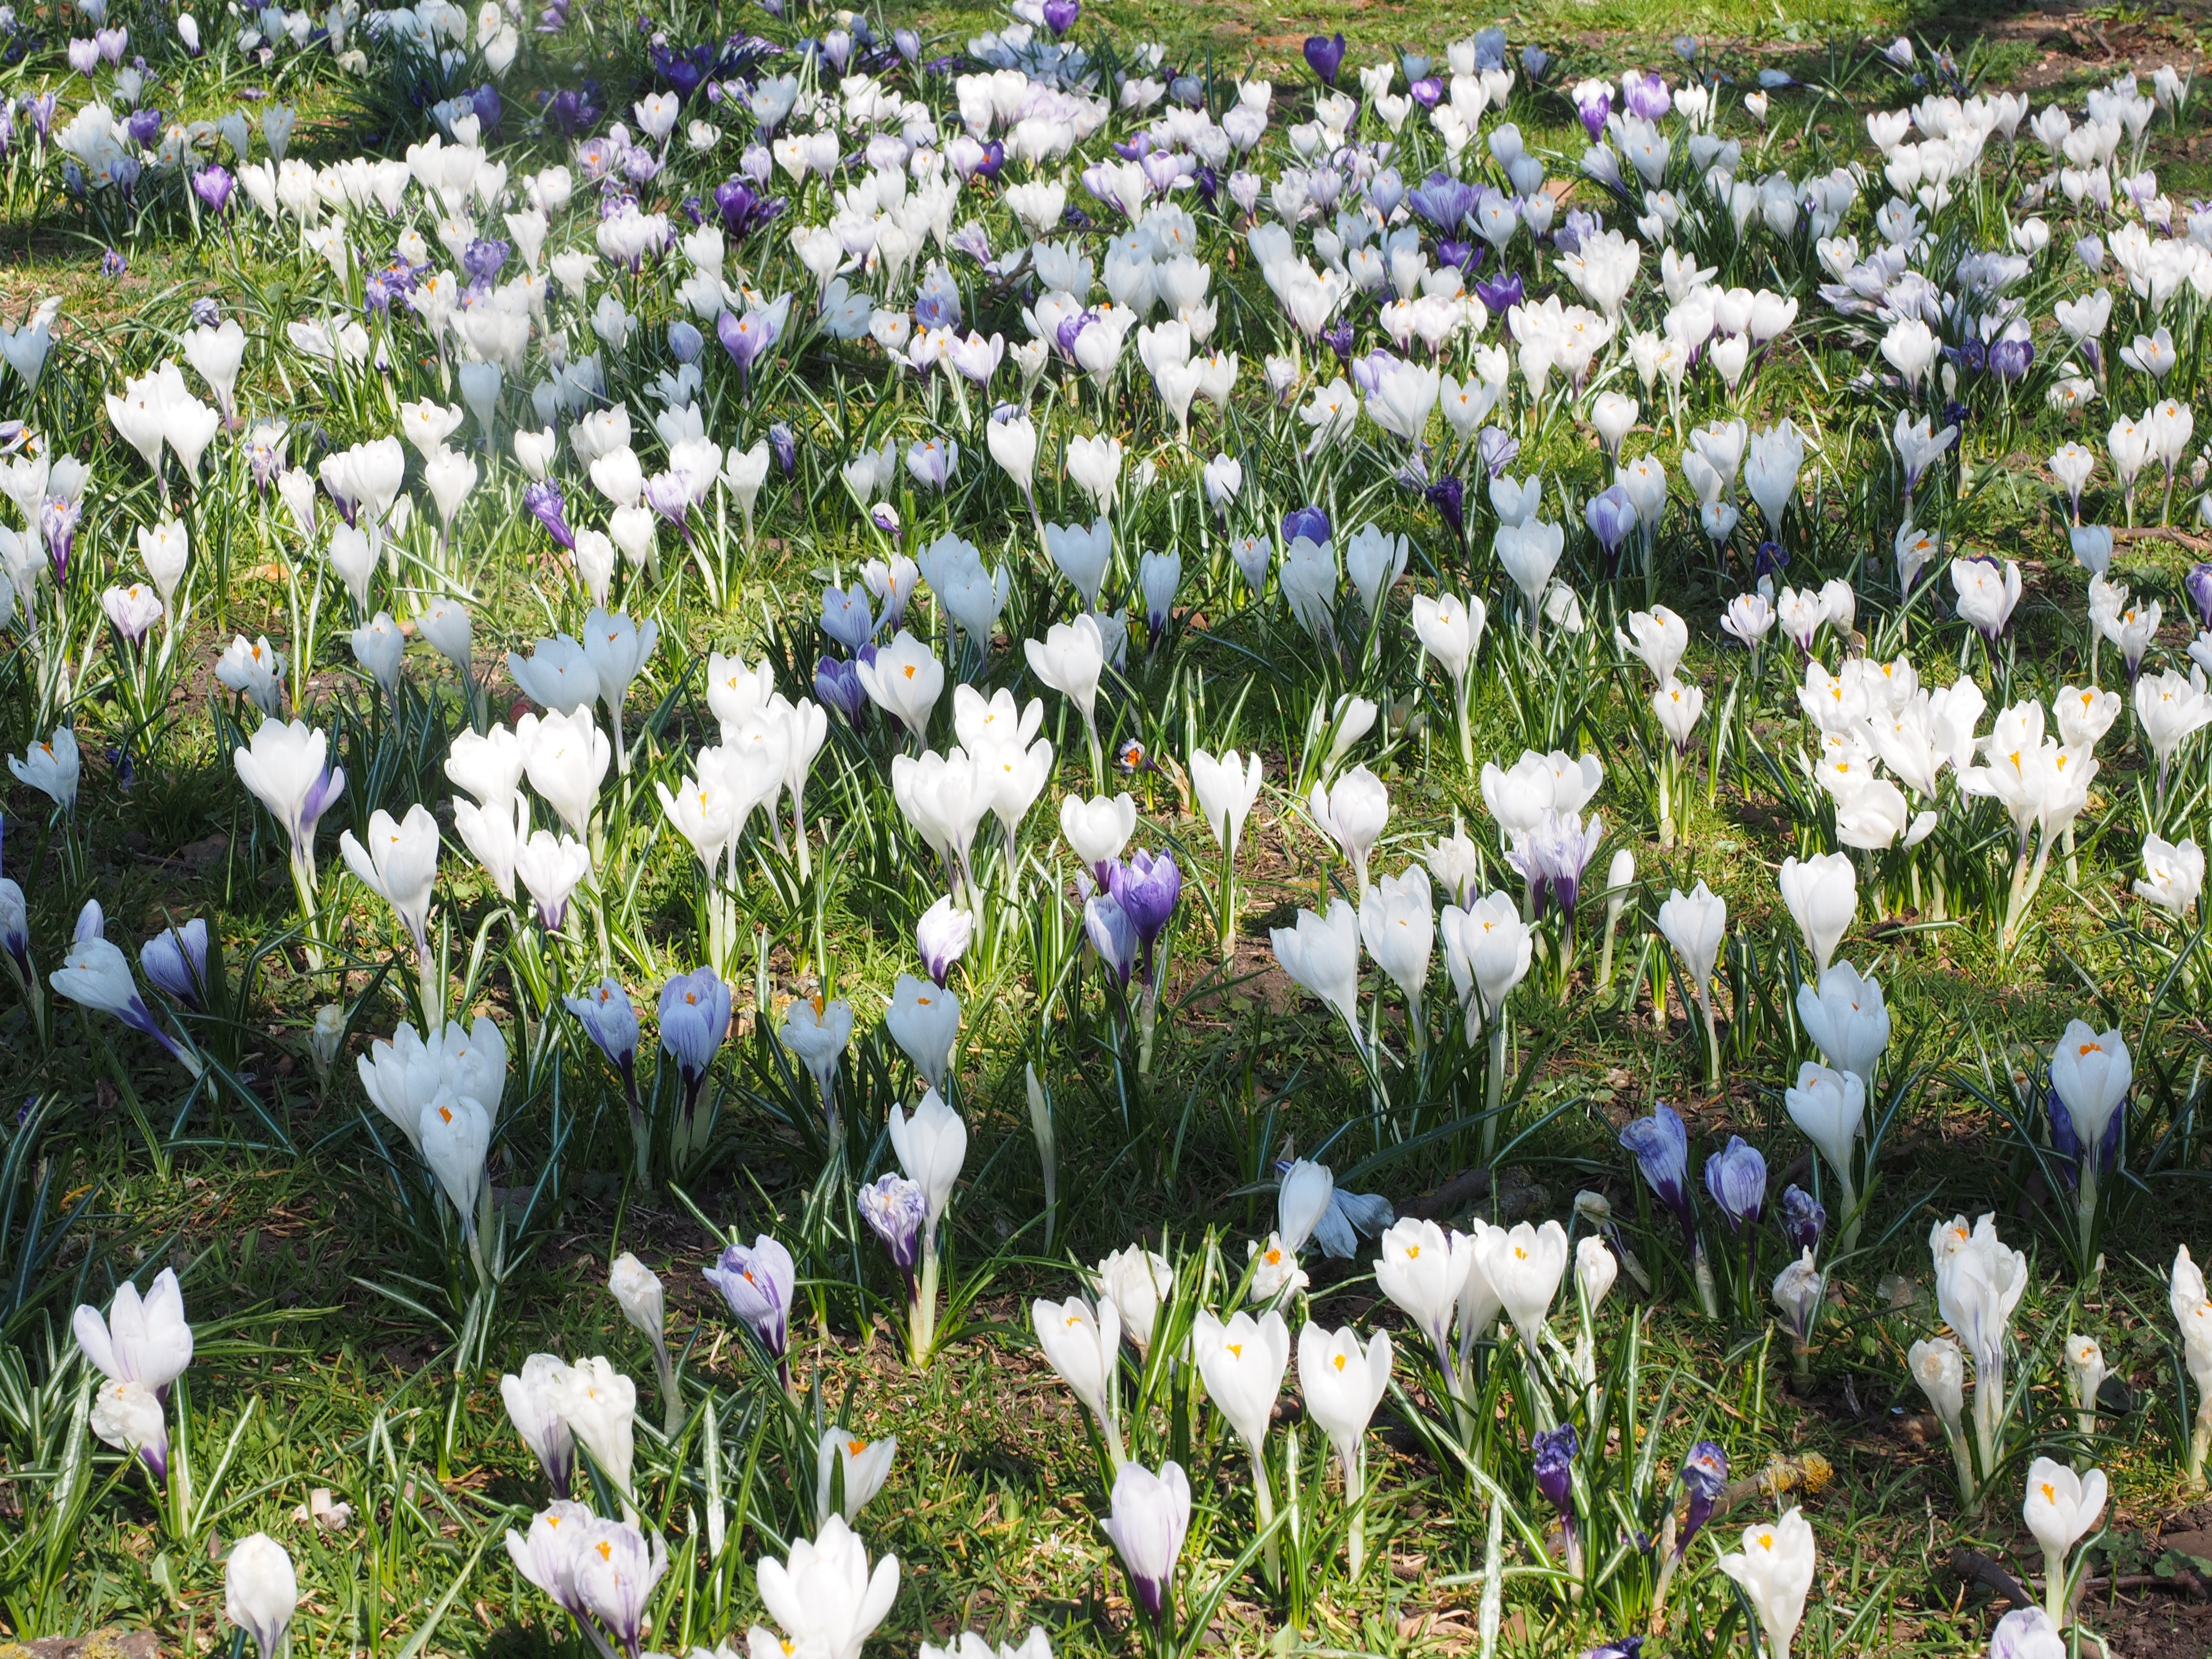
blossom, plant, white, meadow, flower, bloom, spring, botany, colorful, flora, wildflower, flowers, crocus, snowdrop, spring flower, mass, galanthus, flowering plant, tufts, b hen, crocus meadow, flowers in bunches, land plant, iris family, flower compositions